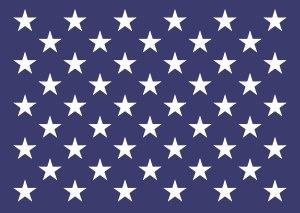
Christopher Gadsden est un général et homme politique durant la Guerre d'indépendance des États-Unis. Il est le principal dirigeant des radicaux de Caroline du Sud pendant la période pré-révolutionnaire. Il est délégué de Caroline du Sud au Congrès continental et brigadier général des forces de l'État pendant la guerre d'indépendance.